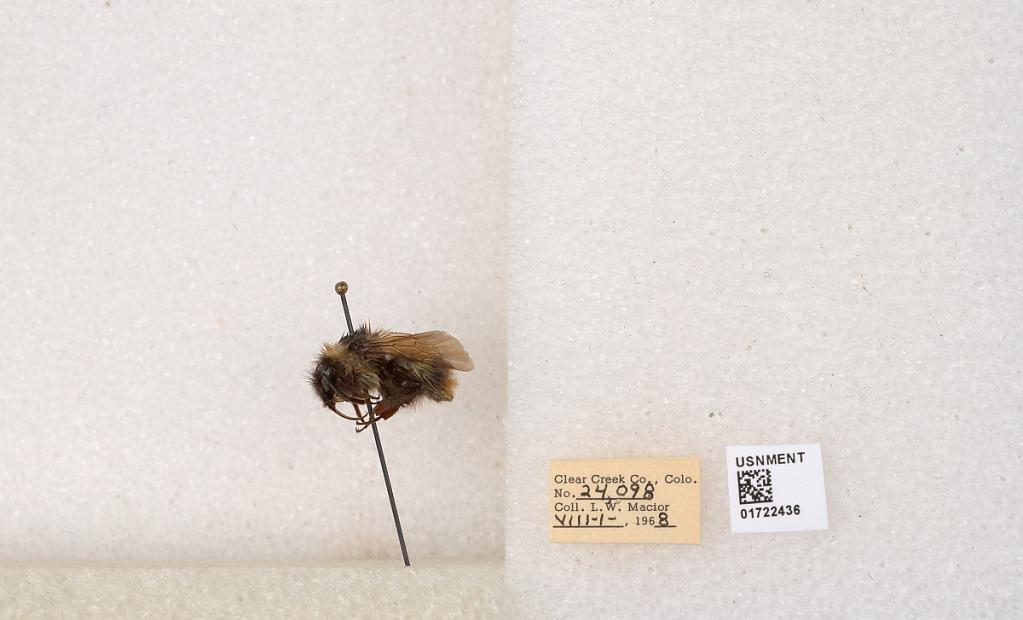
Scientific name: Bombus kirbyellus
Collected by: L. Macior
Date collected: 1968-8-1
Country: United States
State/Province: Colorado
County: Clear Creek
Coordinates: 39.6891, -105.644